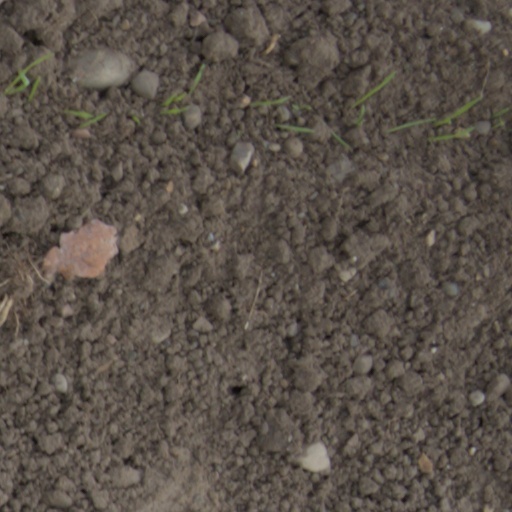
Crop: wheat